Ishiura Shikanosuke

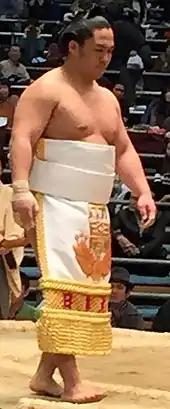
Ishiura in 2015

Ishiura joined the Miyagino stable and entered professional sumo in 2013 at the relatively advanced age of 23. He made an immediate impact, winning the "jonokuchi" division in March and the "jonidan" division in May with unblemished 7-0 records and earning a third straight promotion with six wins at "sandanme" in July. As he worked his way up the ranks he served as a "tsukebito" or personal attendant to "yokozuna" Hakuhō. He spent the next nine tournaments in the third "makushita" division before earning another promotion with a 6–1 record in January 2015. He was the first new "sekitori" from Tottori Prefecture since Kotozakura 52 years earlier. In the second division ("jūryō") he proved himself a consistent performer, recording seven winning records ("kachi-koshi") in ten tournaments and clinching yet another promotion with nine wins in September 2016.